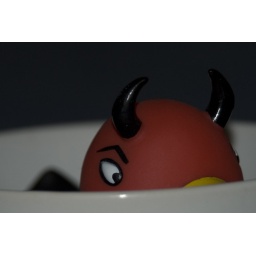
Devil duck in a cup